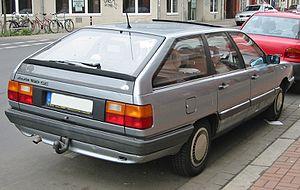
Audi 100 a été le nom de quatre générations d'automobiles du segment H.